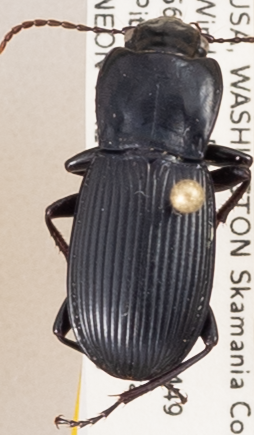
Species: Pterostichus herculaneus
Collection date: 2018-06-19
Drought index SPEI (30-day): -1.45
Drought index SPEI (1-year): -0.32
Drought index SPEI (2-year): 0.71